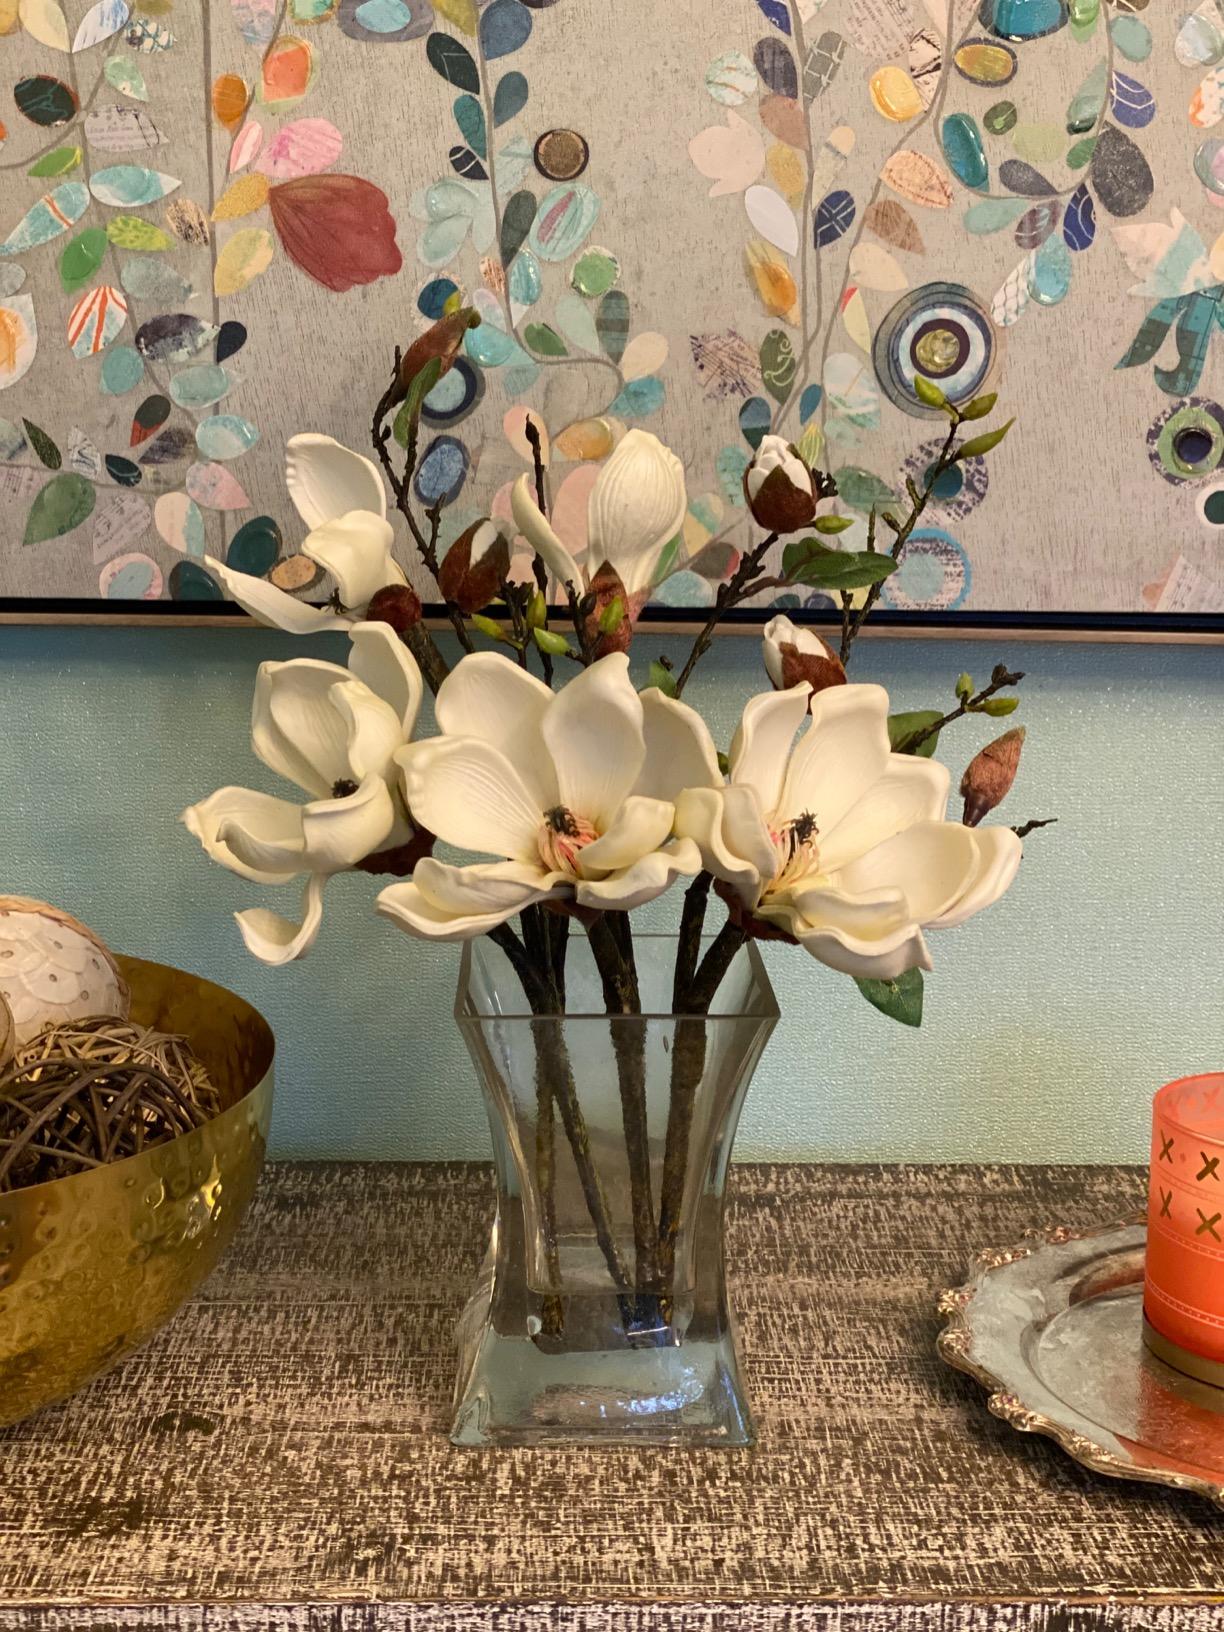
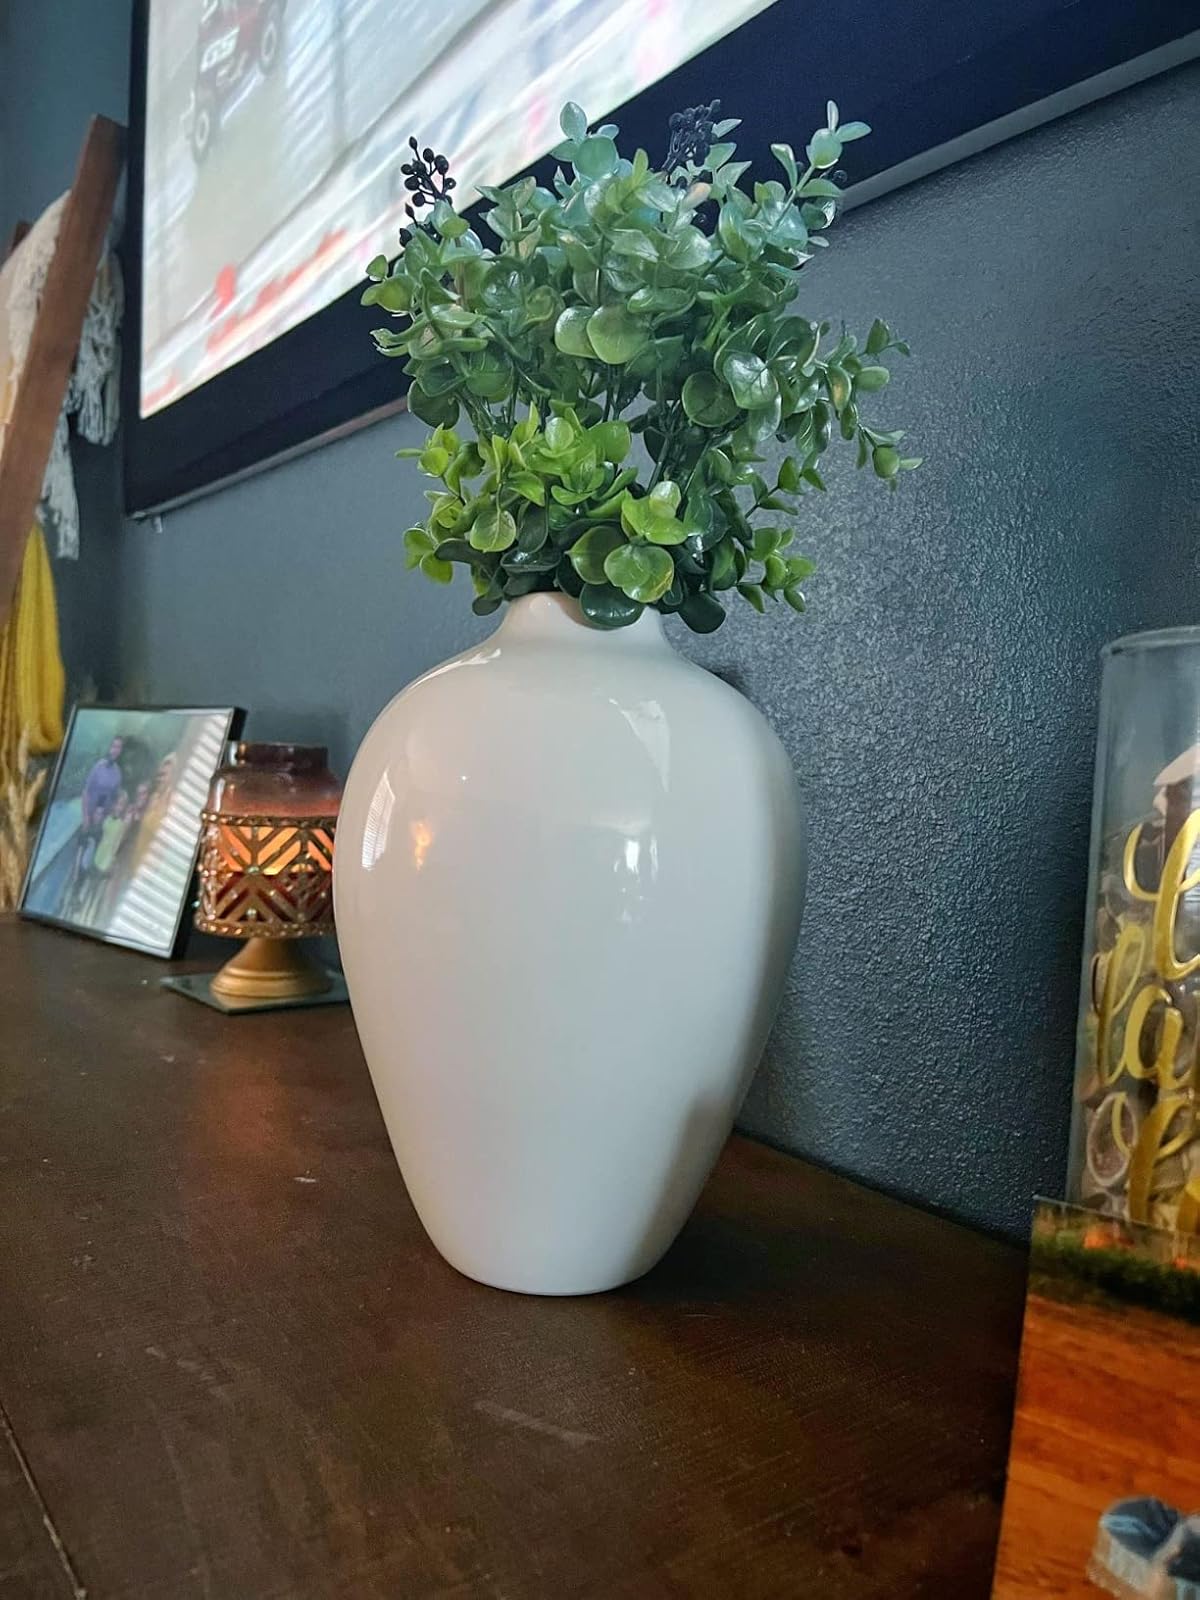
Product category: vase
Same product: no